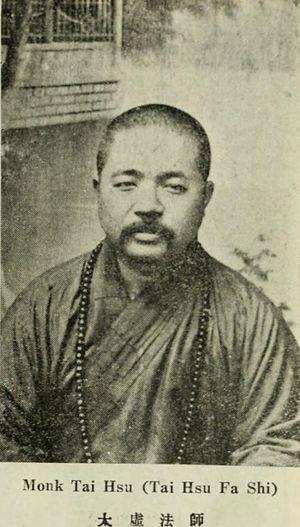
Taixu, né en 1890 et décédé en 1947 est un leader du renouveau du bouddhisme en Chine au XXᵉ siècle. Ordonné moine jeune, il a fondé un institut bouddhiste et la Société chinoise bouddhiste. Cette dernière a compté jusqu'à cinq millions d'adhérents. Il propageait la foi sans se fixer sur une seule école bouddhiste, mais plusieurs.